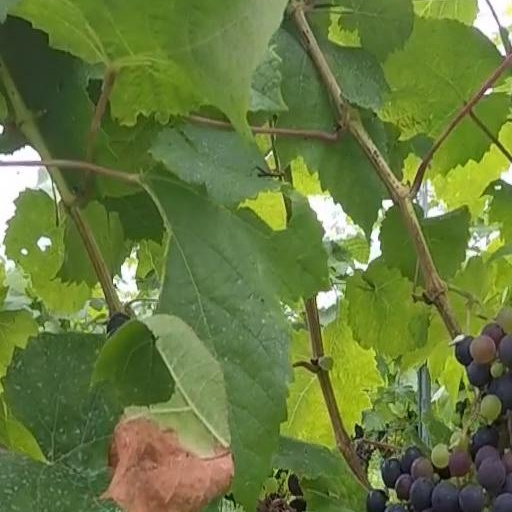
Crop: grape